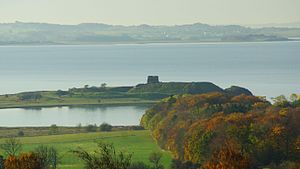
Rønde / Geografiske forhold
Kalø Slotsruin med Hestehave Skov set fra bakketop ved det østlige Rønde.
Kalø Slotsruin med Hestehave Skov set fra toppen af Rønde
Rønde er en by på det sydlige Djursland med 2.962 indbyggere, beliggende i Bregnet Sogn, 30 kilometer nordøst for Aarhus og knap 32 kilometer sydvest for Grenaa. Byen er en del af Syddjurs Kommune og hører til Region Midtjylland. Indtil 2007 var den hovedsæde for Rønde Kommune i Århus Amt.